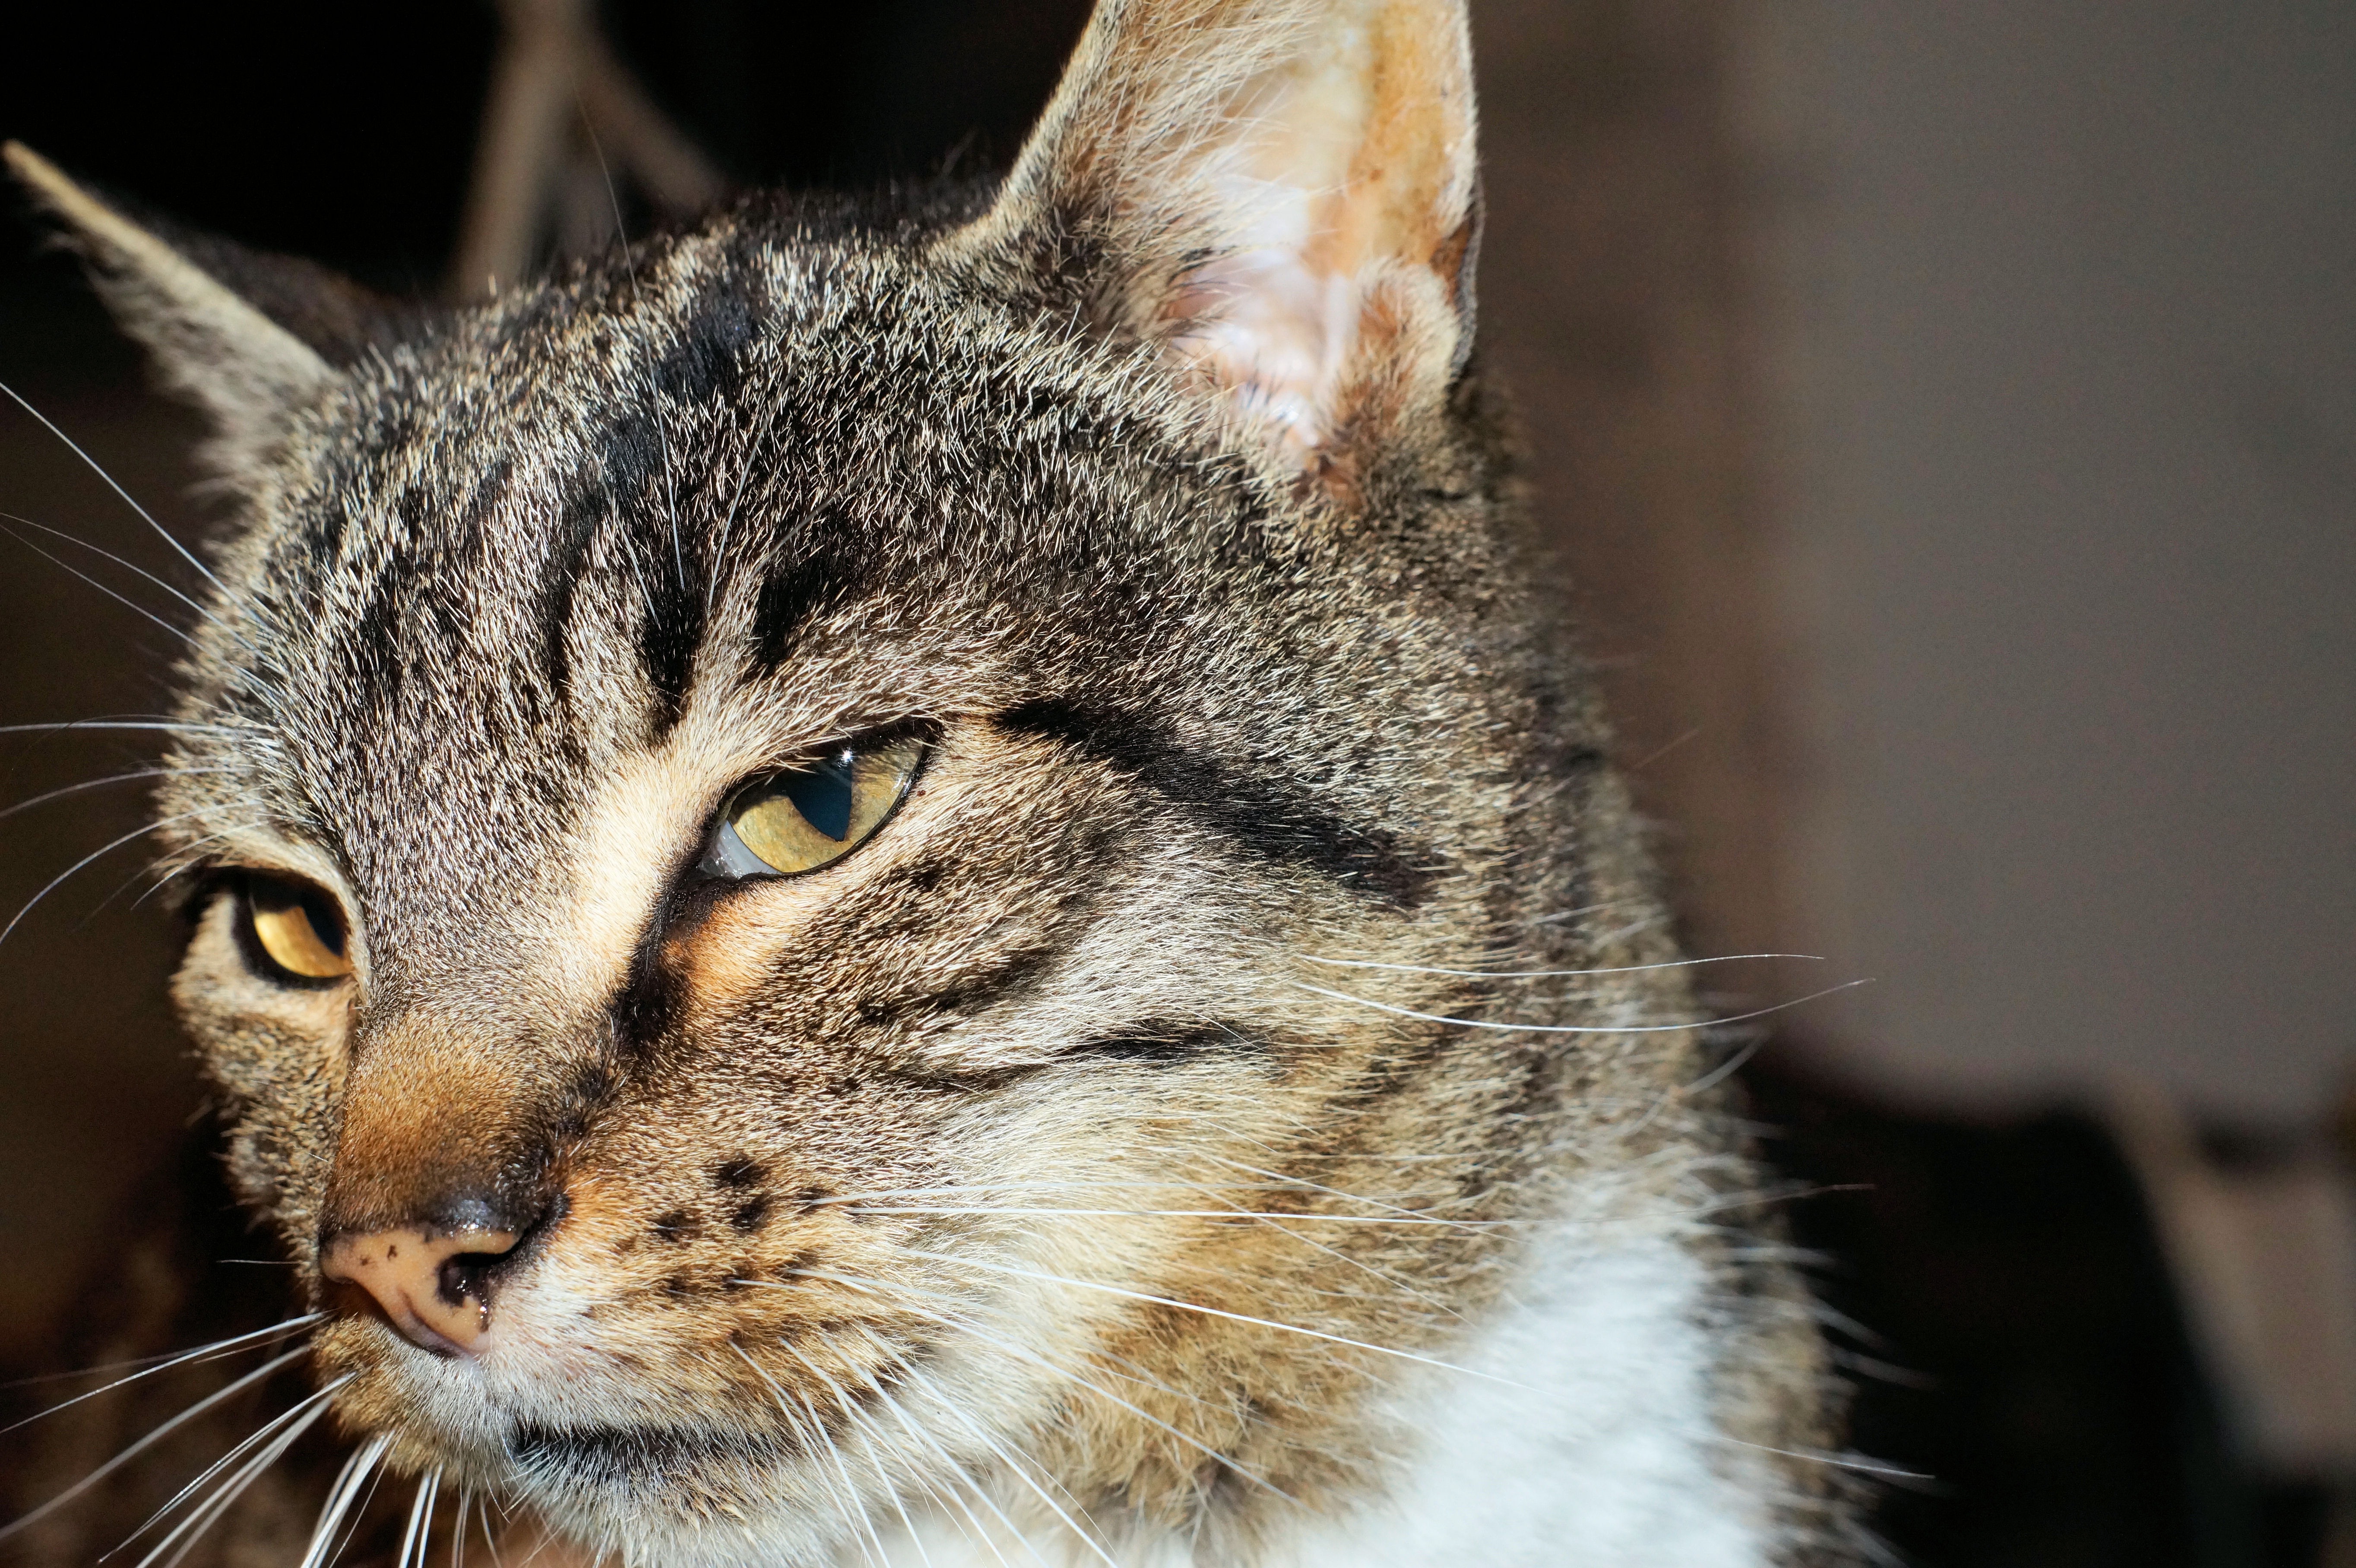
portrait, cat, mammal, close, fauna, close up, face, nose, whiskers, eye, vertebrate, expression, graceful, tabby cat, european shorthair, wild cat, small to medium sized cats, cat like mammal, domestic short haired cat, pixie bob, american shorthair, rusty spotted cat